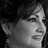
Emotion: happy